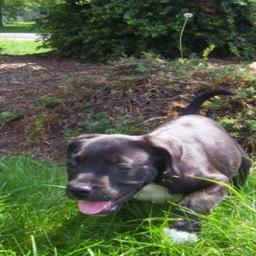
Animal: dogs